Urbain Grandier

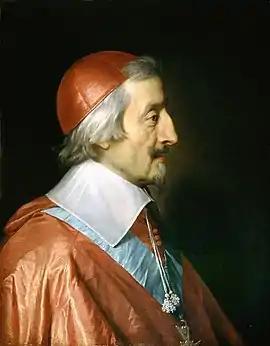
"Cardinal de Richelieu" by Philippe de Champaigne (1642)

Grandier had gained the enmity of the powerful Cardinal Richelieu, the chief minister of France. In its continuing efforts to consolidate and centralize power, the Crown had ordered the walls around Loudun to be demolished. The populace were of two minds concerning this, whether to keep the wall or rely on the central government for protection. Grandier supported those who wished to retain the walls. In addition, not only had Grandier written a book attacking the discipline of clerical celibacy, he had also penned a scathing satire on the cardinal.